Saint Stephen

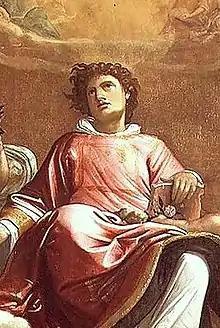
Saint Stephen holding a Gospel Book in a 1601 painting by Giacomo Cavedone.

In the Eastern Orthodox Church, those Eastern Catholic Churches which follow the Byzantine Rite, and in Oriental Orthodox Churches (e.g., Coptic, Syrian, Malankara) Saint Stephen's feast day is celebrated on 27 December, due to the celebration of the Synaxis of the Theotokos on 26 December. This also has the effect of pushing the Feast of the Holy Innocents to 29 December. This day is also called the "Third Day of the Nativity" because it is the third day of the Christmas season.